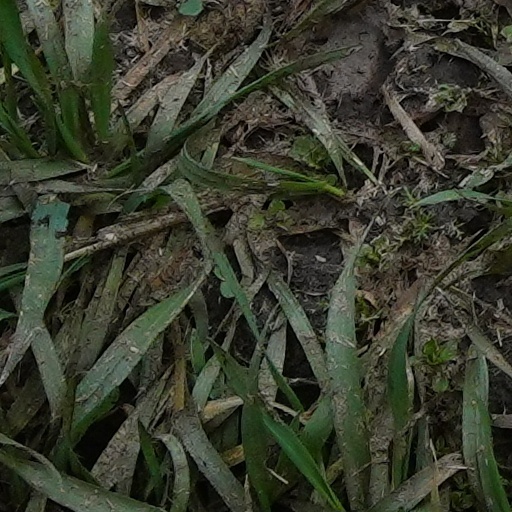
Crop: wheat